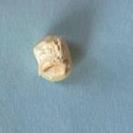
Maize quality: Bad